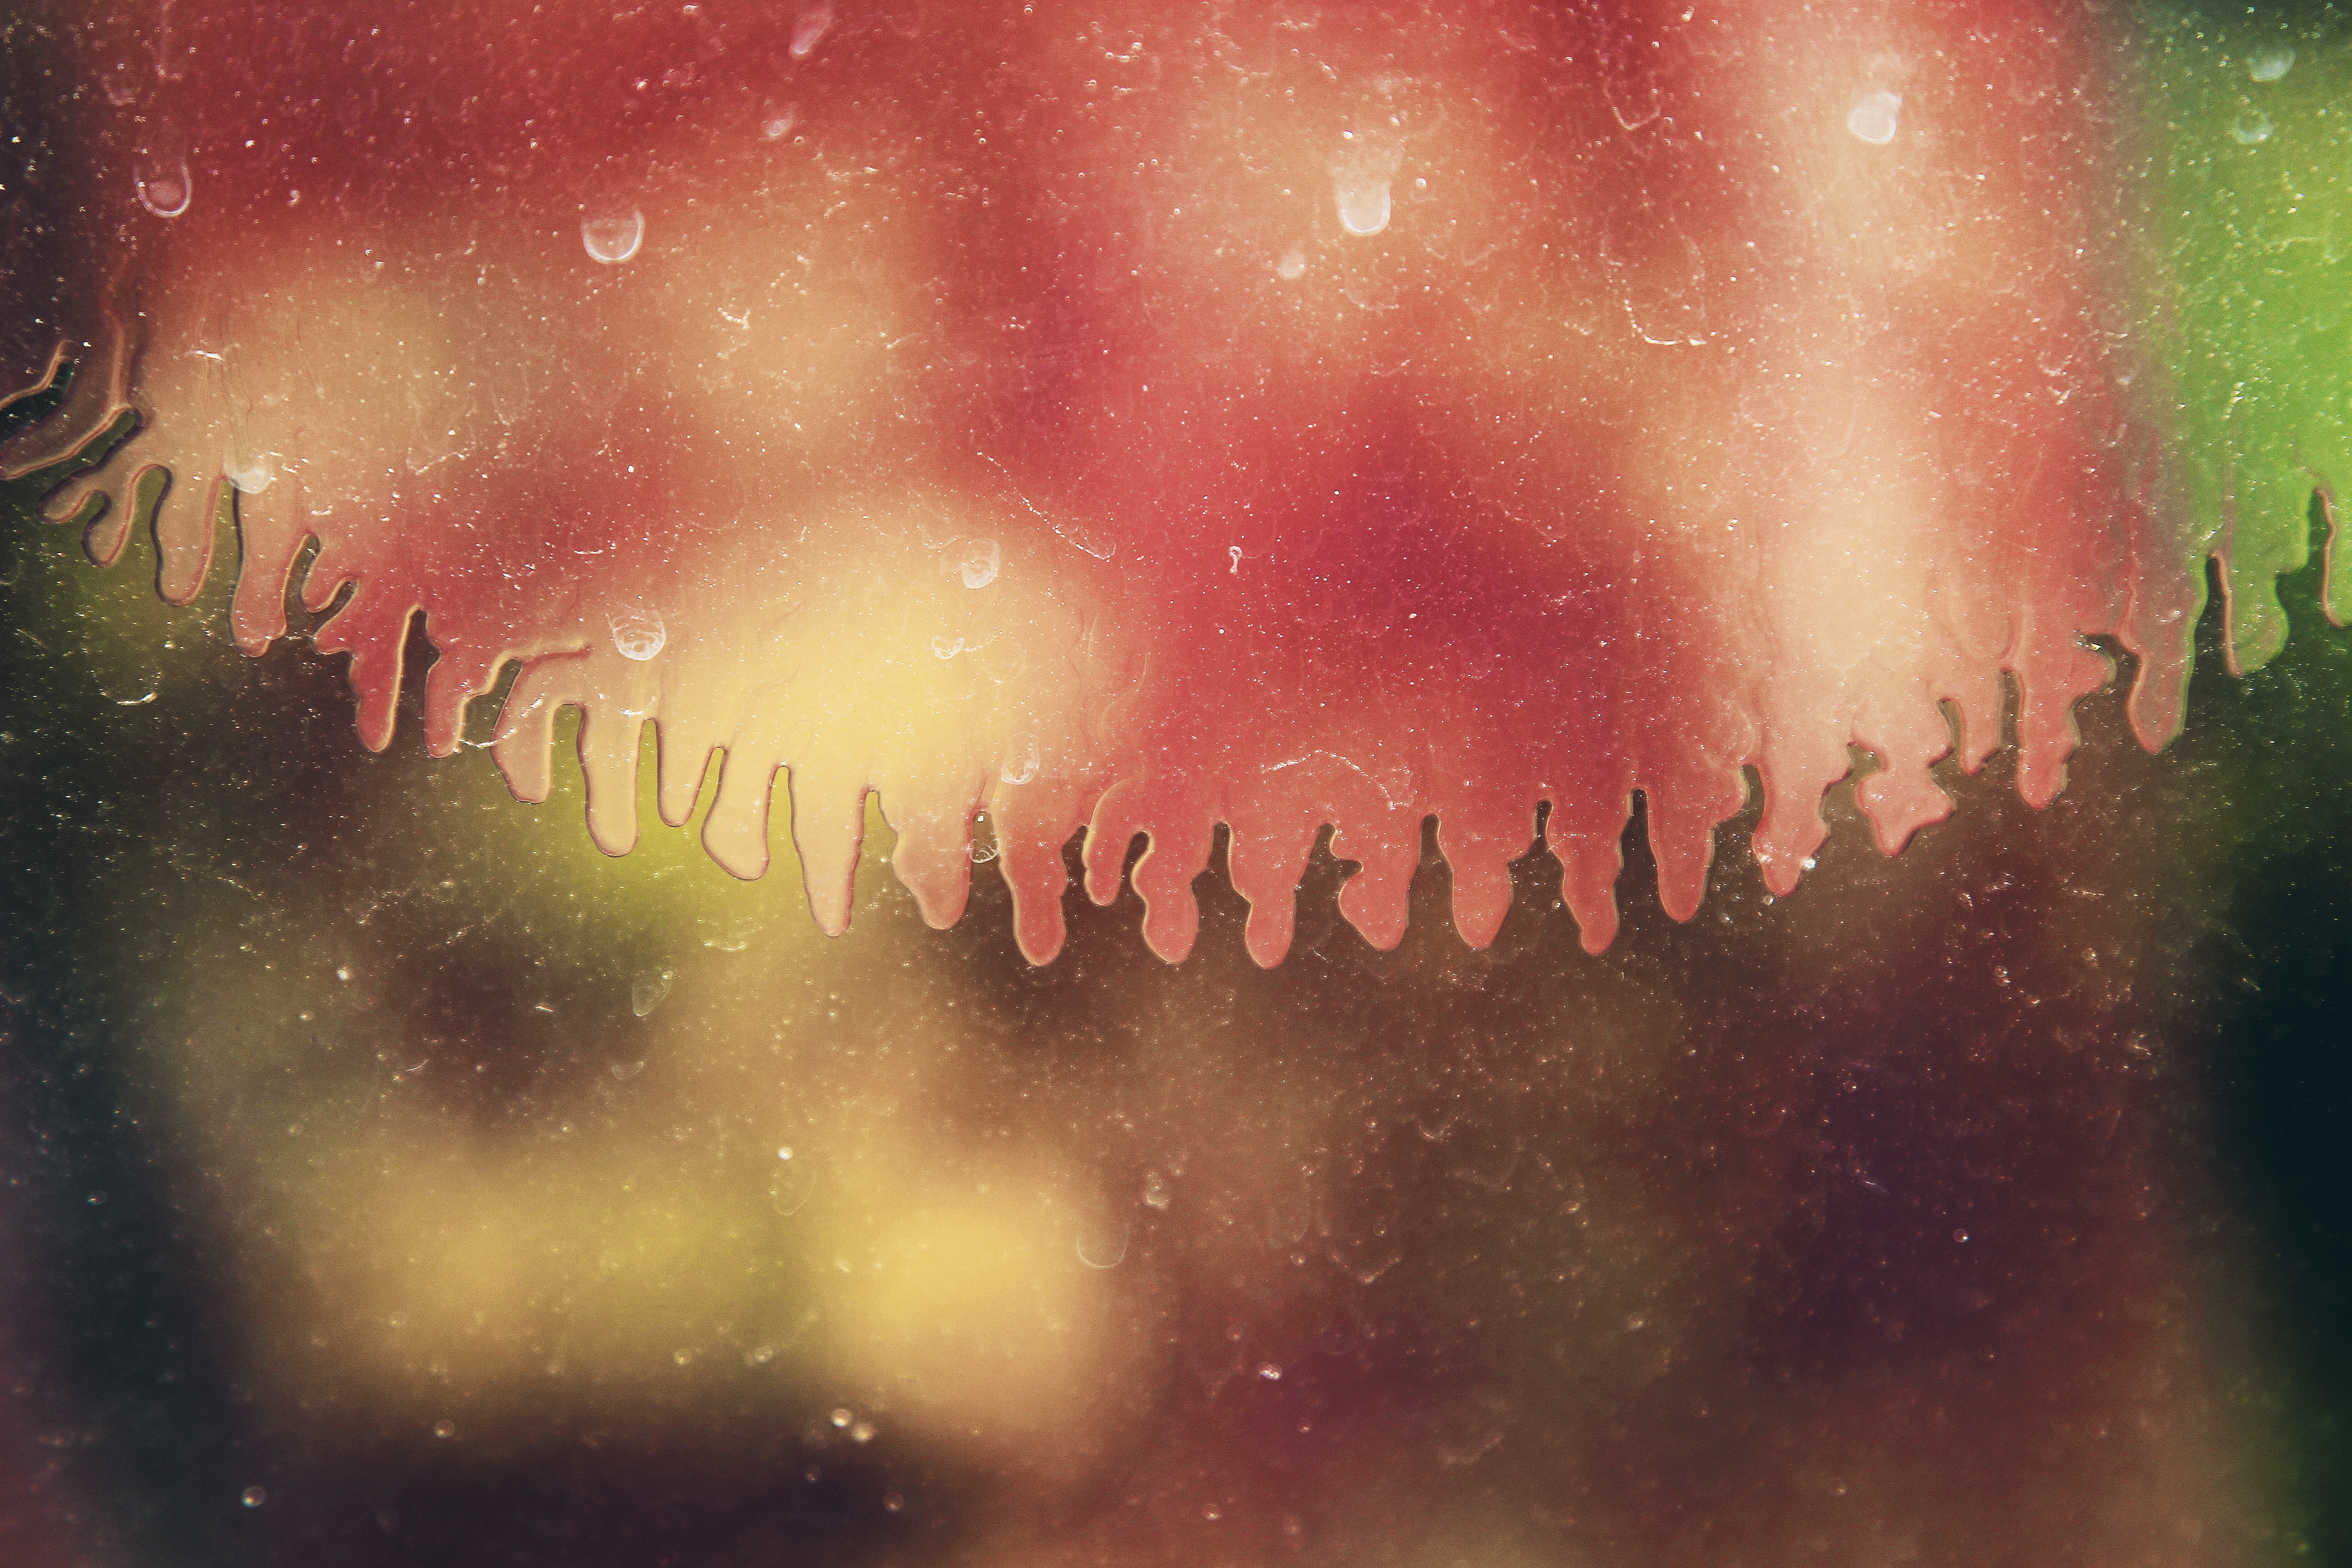
atmosphere, space, galaxy, aurora, nebula, outer space, astronomy, universe, screenshot, astronomical object, computer wallpaper